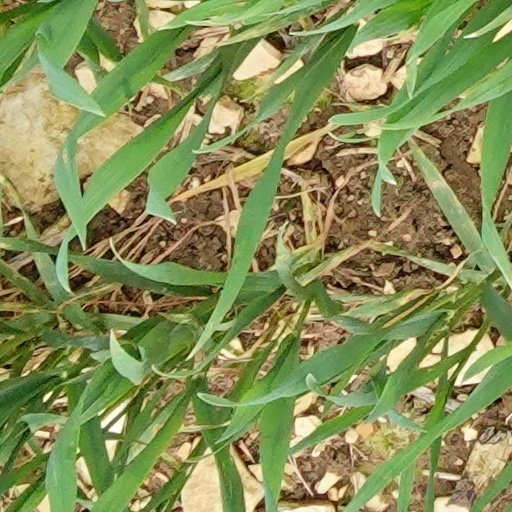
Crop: wheat